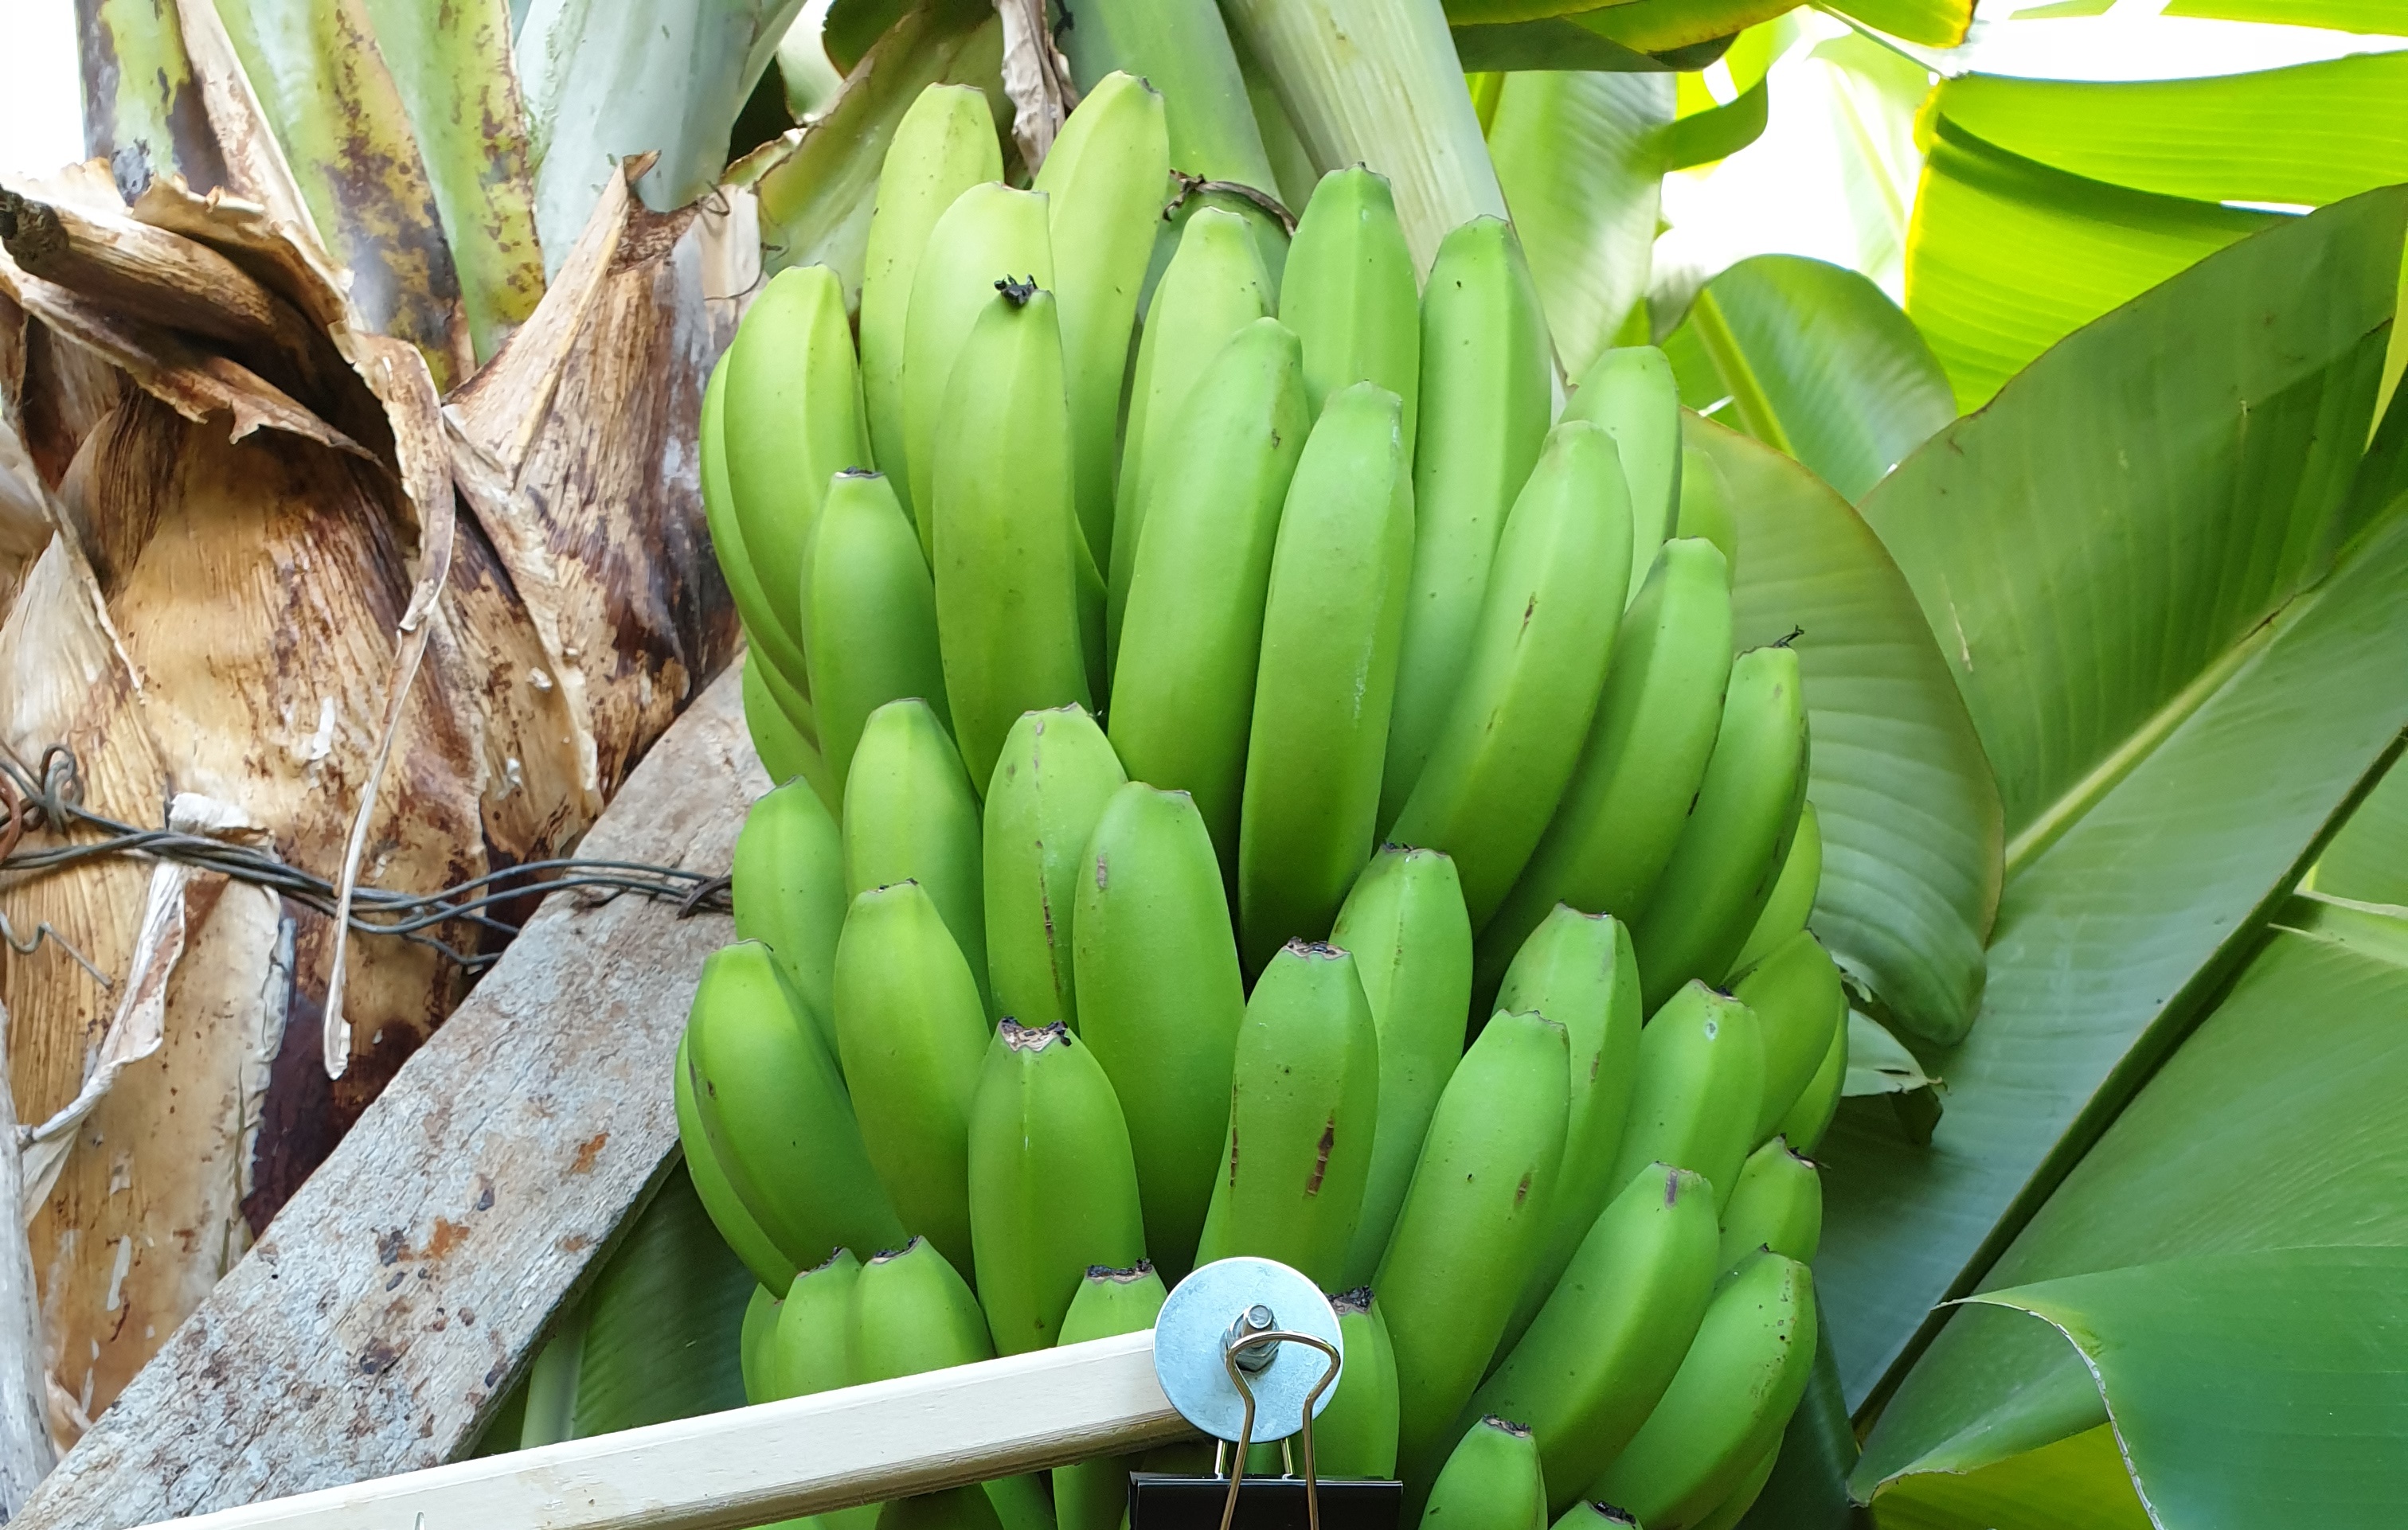
Label: Keep